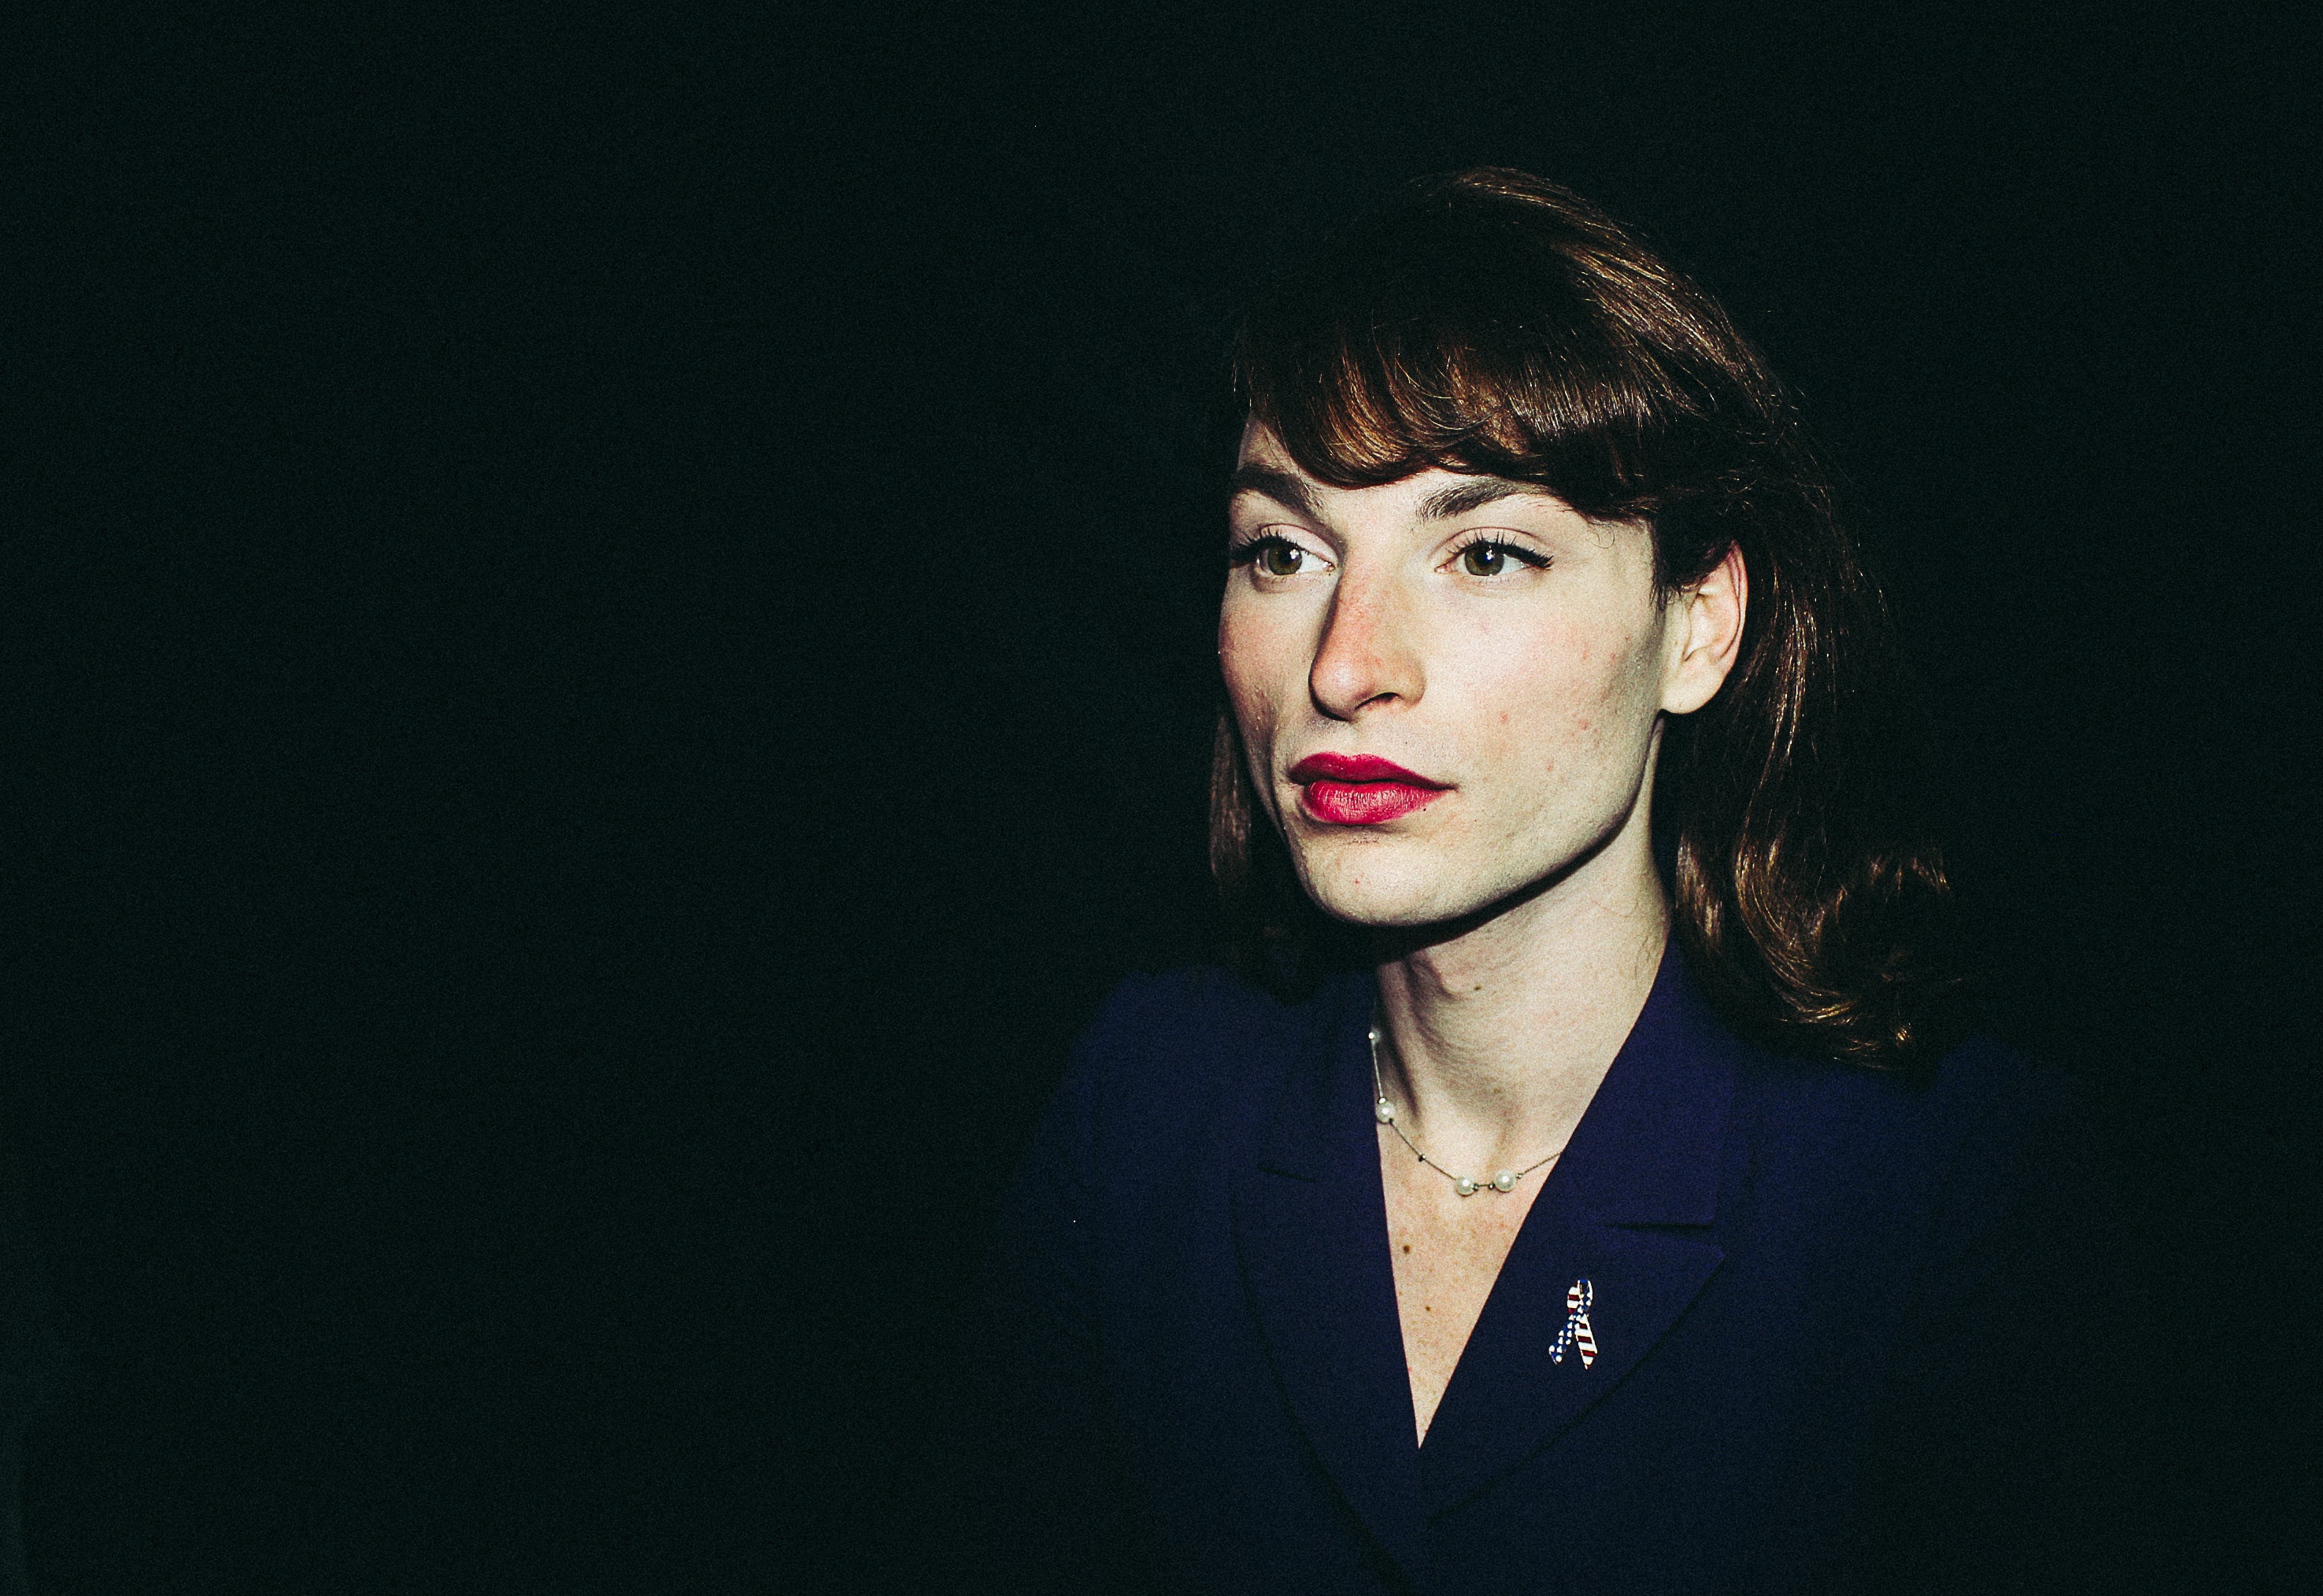
red, beauty, fashion model, darkness, girl, black hair, fashion, model, portrait, lip, photo shoot, flash photography, brown hair, computer wallpaper